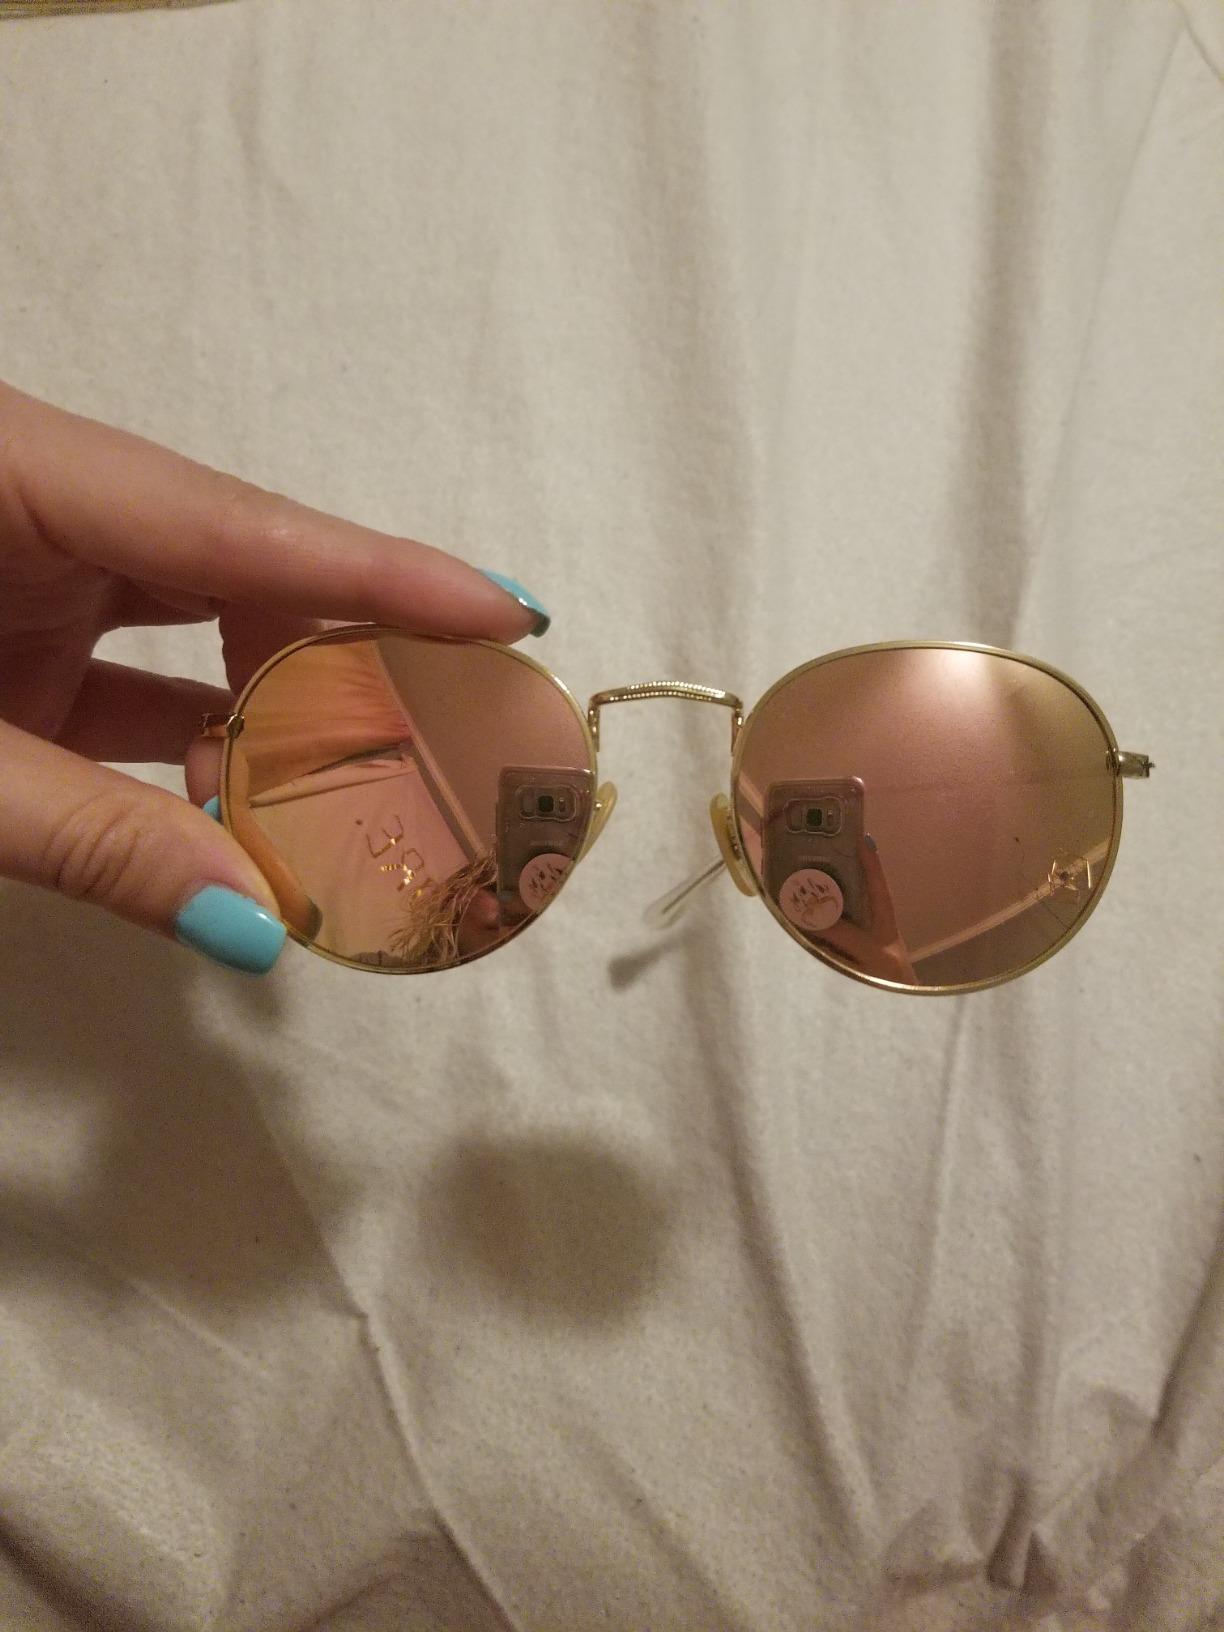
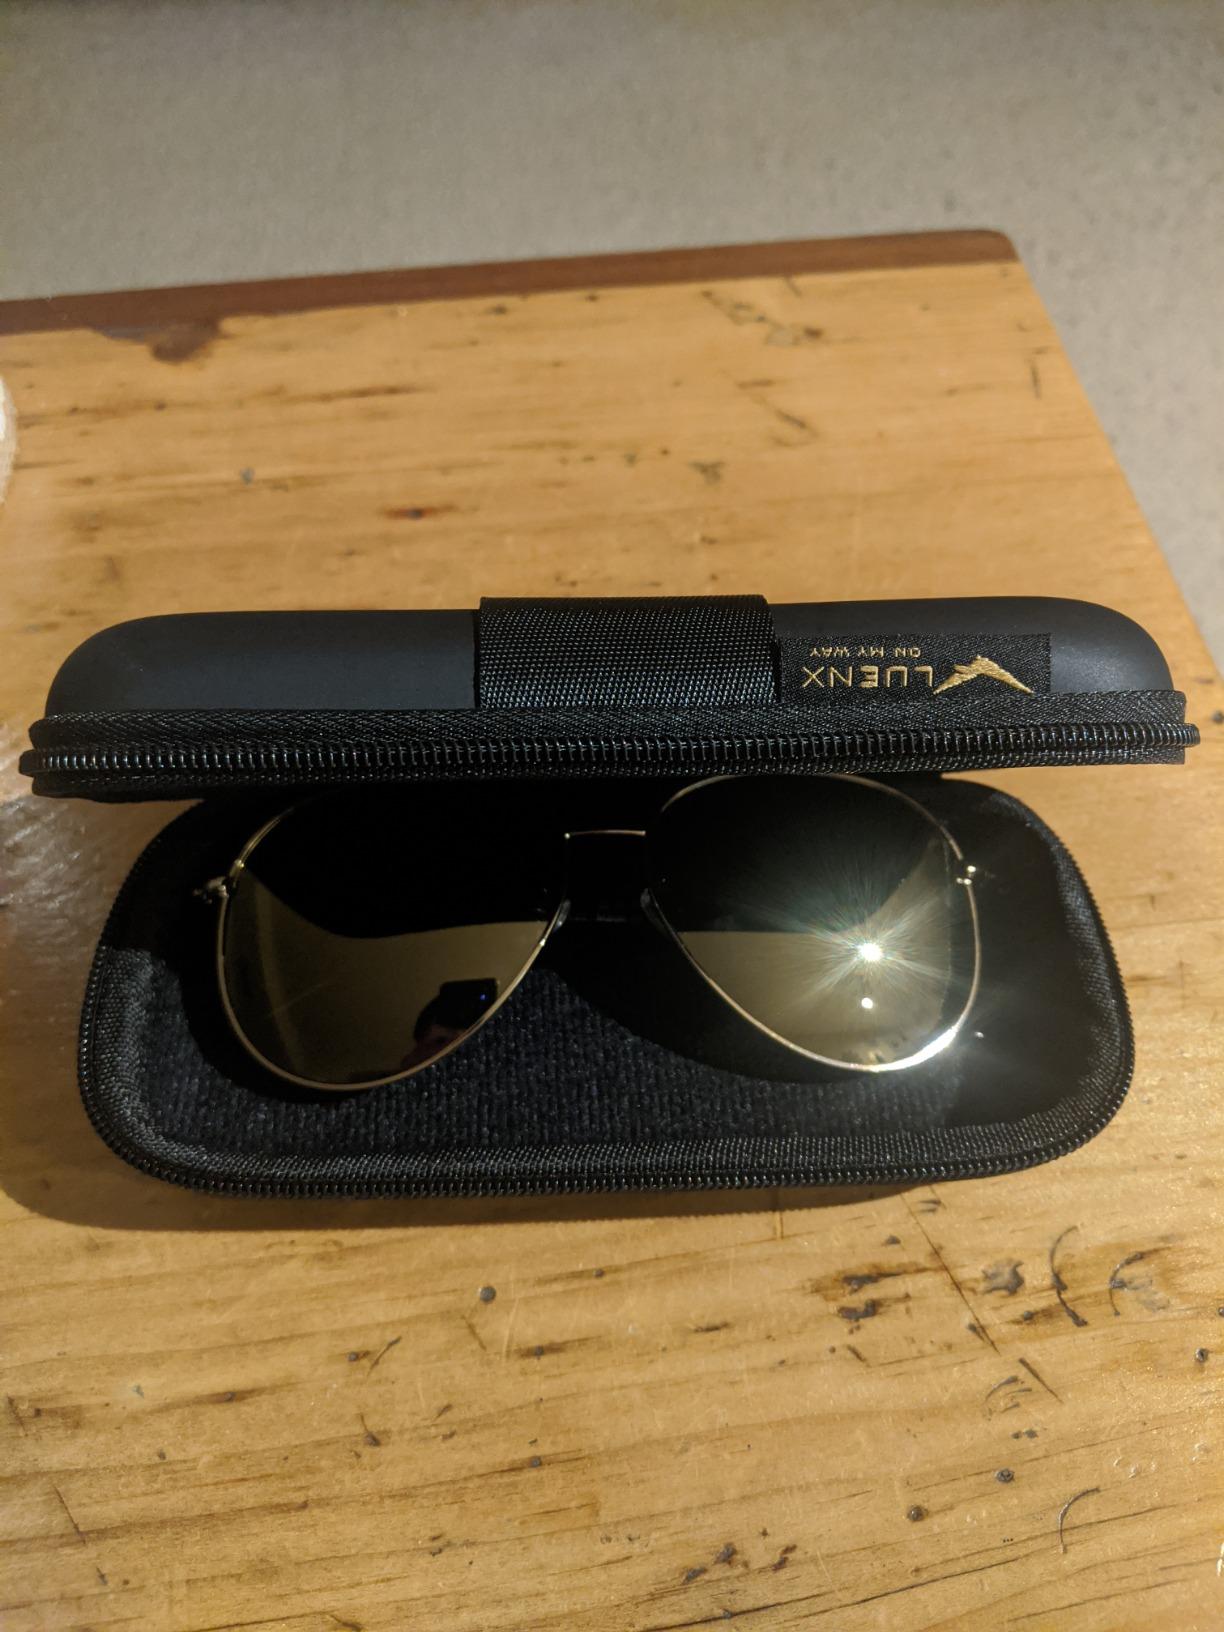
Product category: accessories_sunglasses
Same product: no